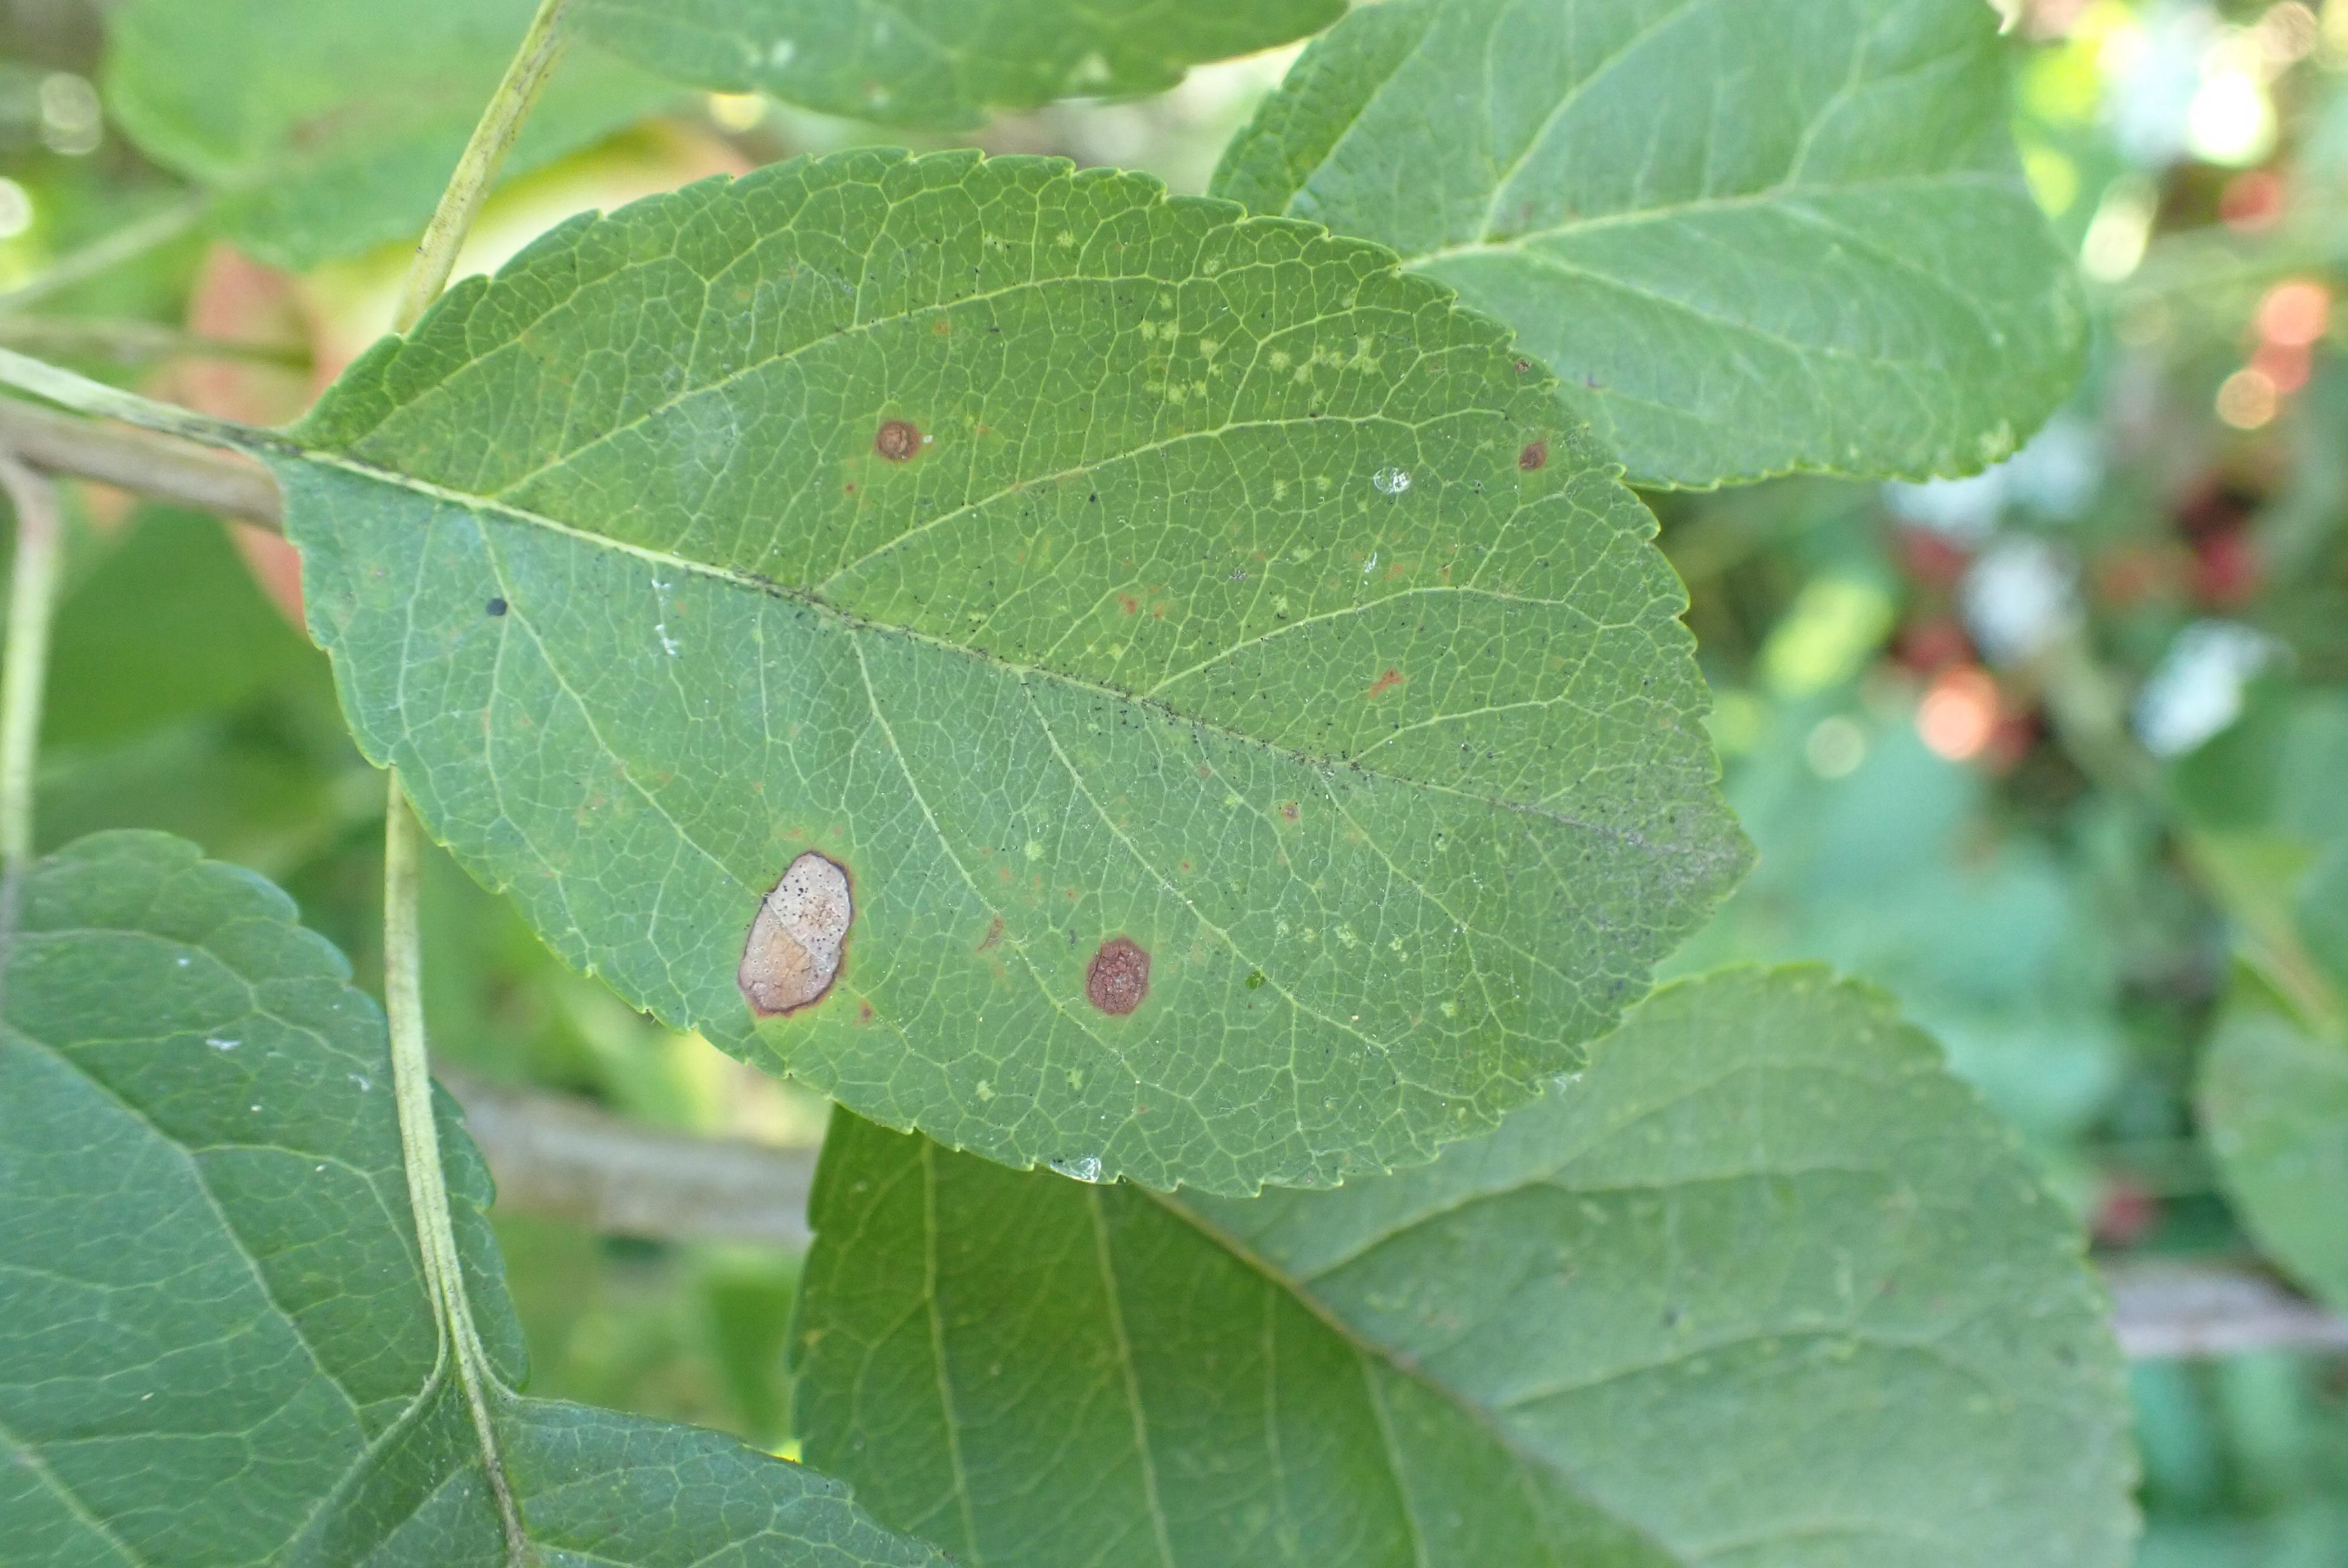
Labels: complex